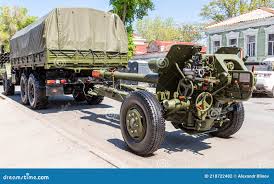
Label: D-30